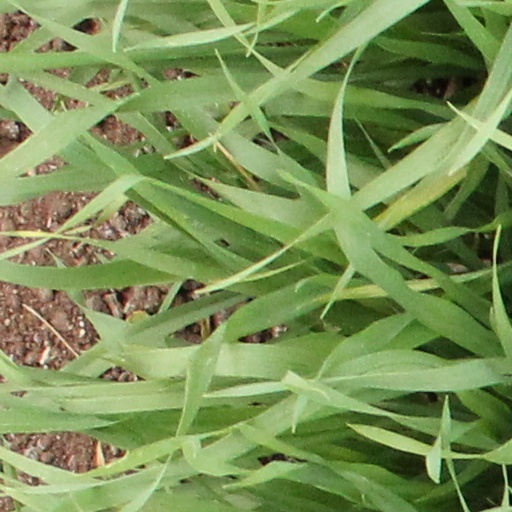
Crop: wheat